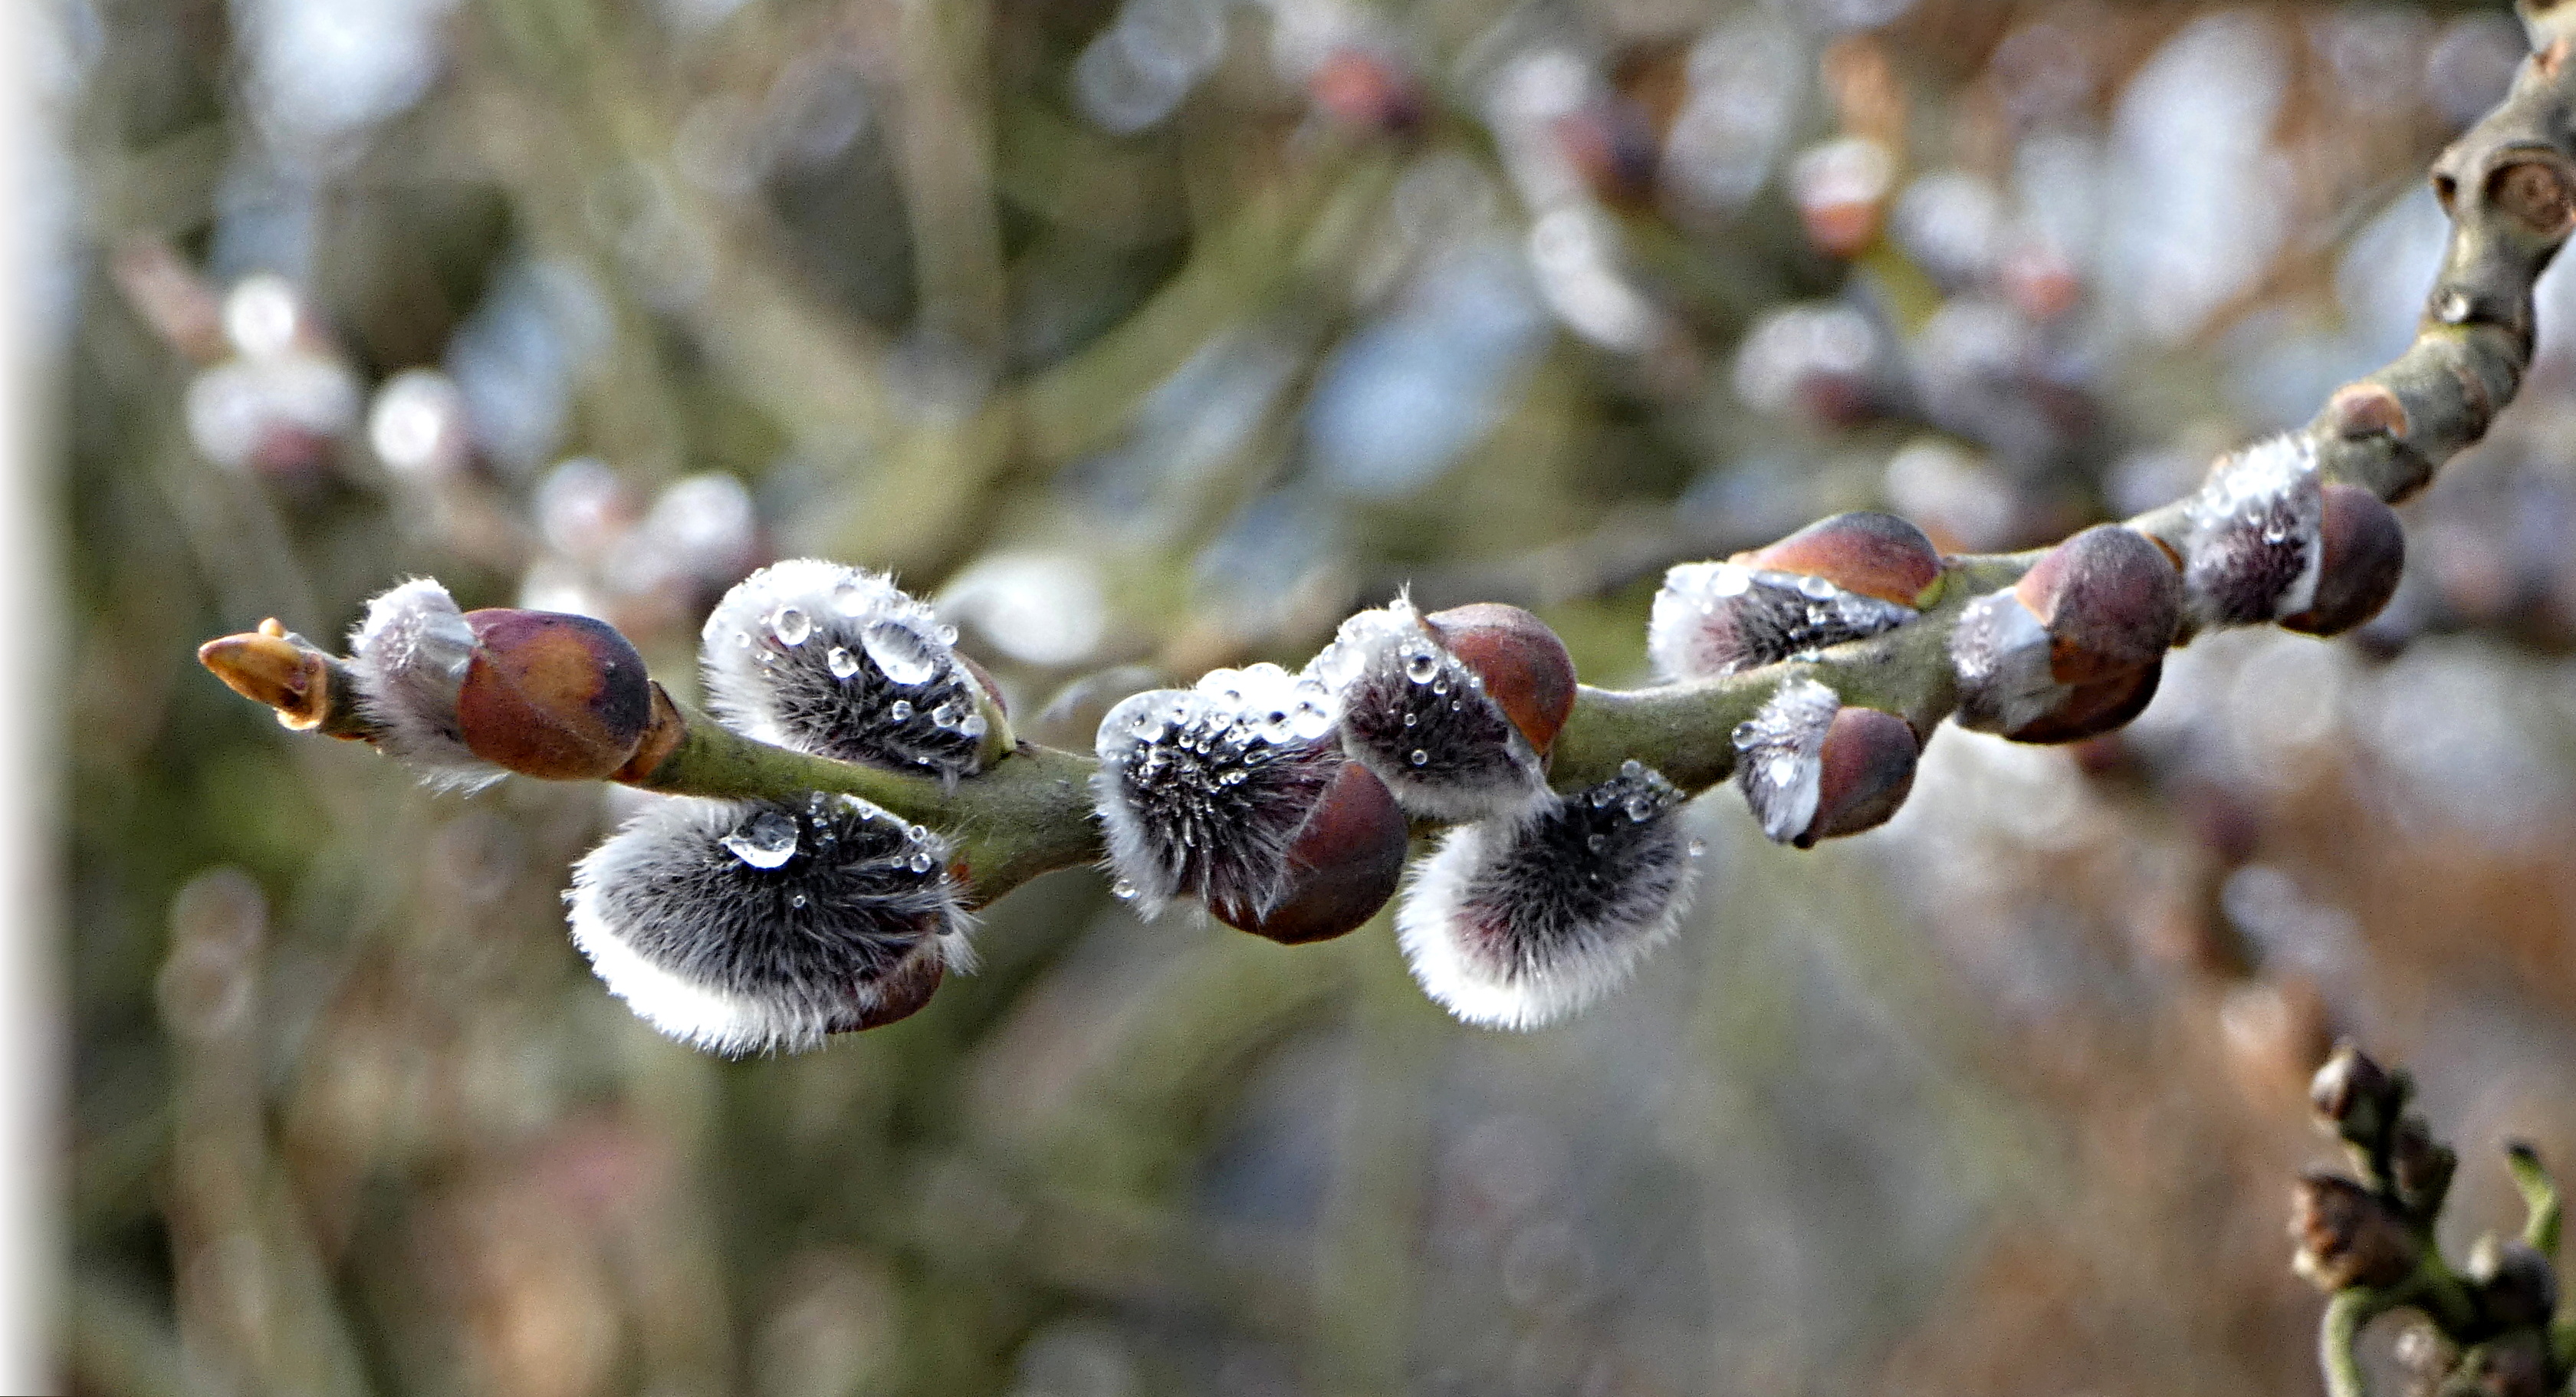
catkins, flower, plant, branch, spring, twig, frost, organism, tree, bud, flowering plant, macro photography, plant stem